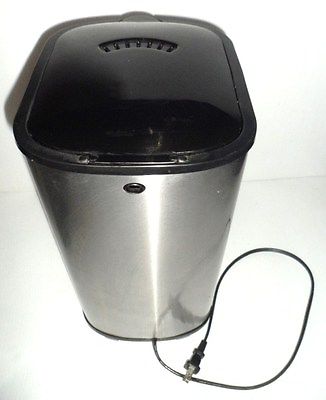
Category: coffee maker